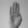
ASL letter: B